Marella Voyager

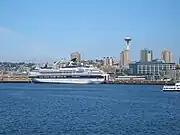
As "Celebrity Mercury" in 2006, docked in Seattle being inspected

On 19 May 2006, just prior to "Mercury"s planned departure for an Alaska cruise, Seattle-based inspectors from the U.S. Coast Guard arrested the captain of the "Mercury" for intoxication during a routine safety inspection. Celebrity Cruises arranged for a replacement, and fired the original captain.